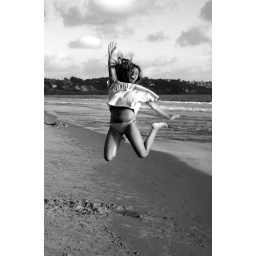
jumping in black & white